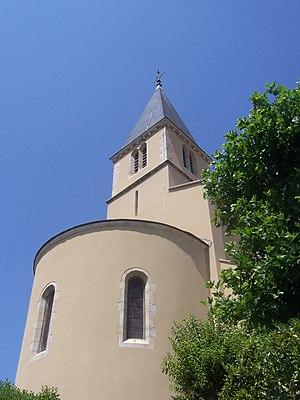
Eglise de Pouilloux